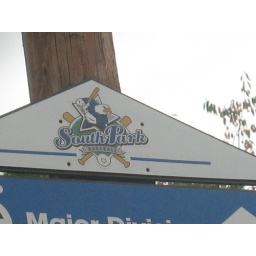
cute sign in the park.